Lexell's theorem

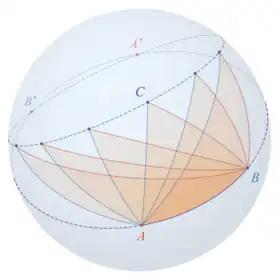
Orange triangles share a base and have the same area. The locus of their variable apex is a small circle (dashed green) passing through the points antipodal to and .

In spherical geometry, Lexell's theorem holds that every spherical triangle with the same surface area on a fixed base has its apex on a small circle, called "Lexell's circle" or "Lexell's locus", passing through each of the two points antipodal to the two base vertices.